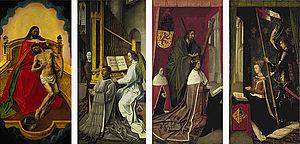
Liste des œuvres du peintre primitif flamand Hugo van der Goes :
Le Retable de la Trinité, également appelé Autel de la Trinité, est un ensemble de quatre panneaux peints. Ils ont probablement été commandés pour le Trinity College Kirk d'Édimbourg, en Écosse, à la fin du XVᵉ siècle.